List of ships attacked by Somali pirates in 2009

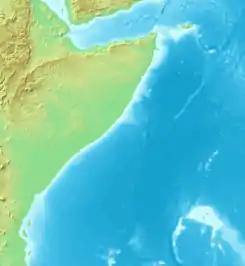
General area off the coast of Somalia where the pirates operate

Piracy off the Somali coast has threatened international shipping since the beginning of Somalia's civil war in the early 1990s. This list documents those ships attacked in 2009: for other years, see List of ships attacked by Somali pirates.